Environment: real
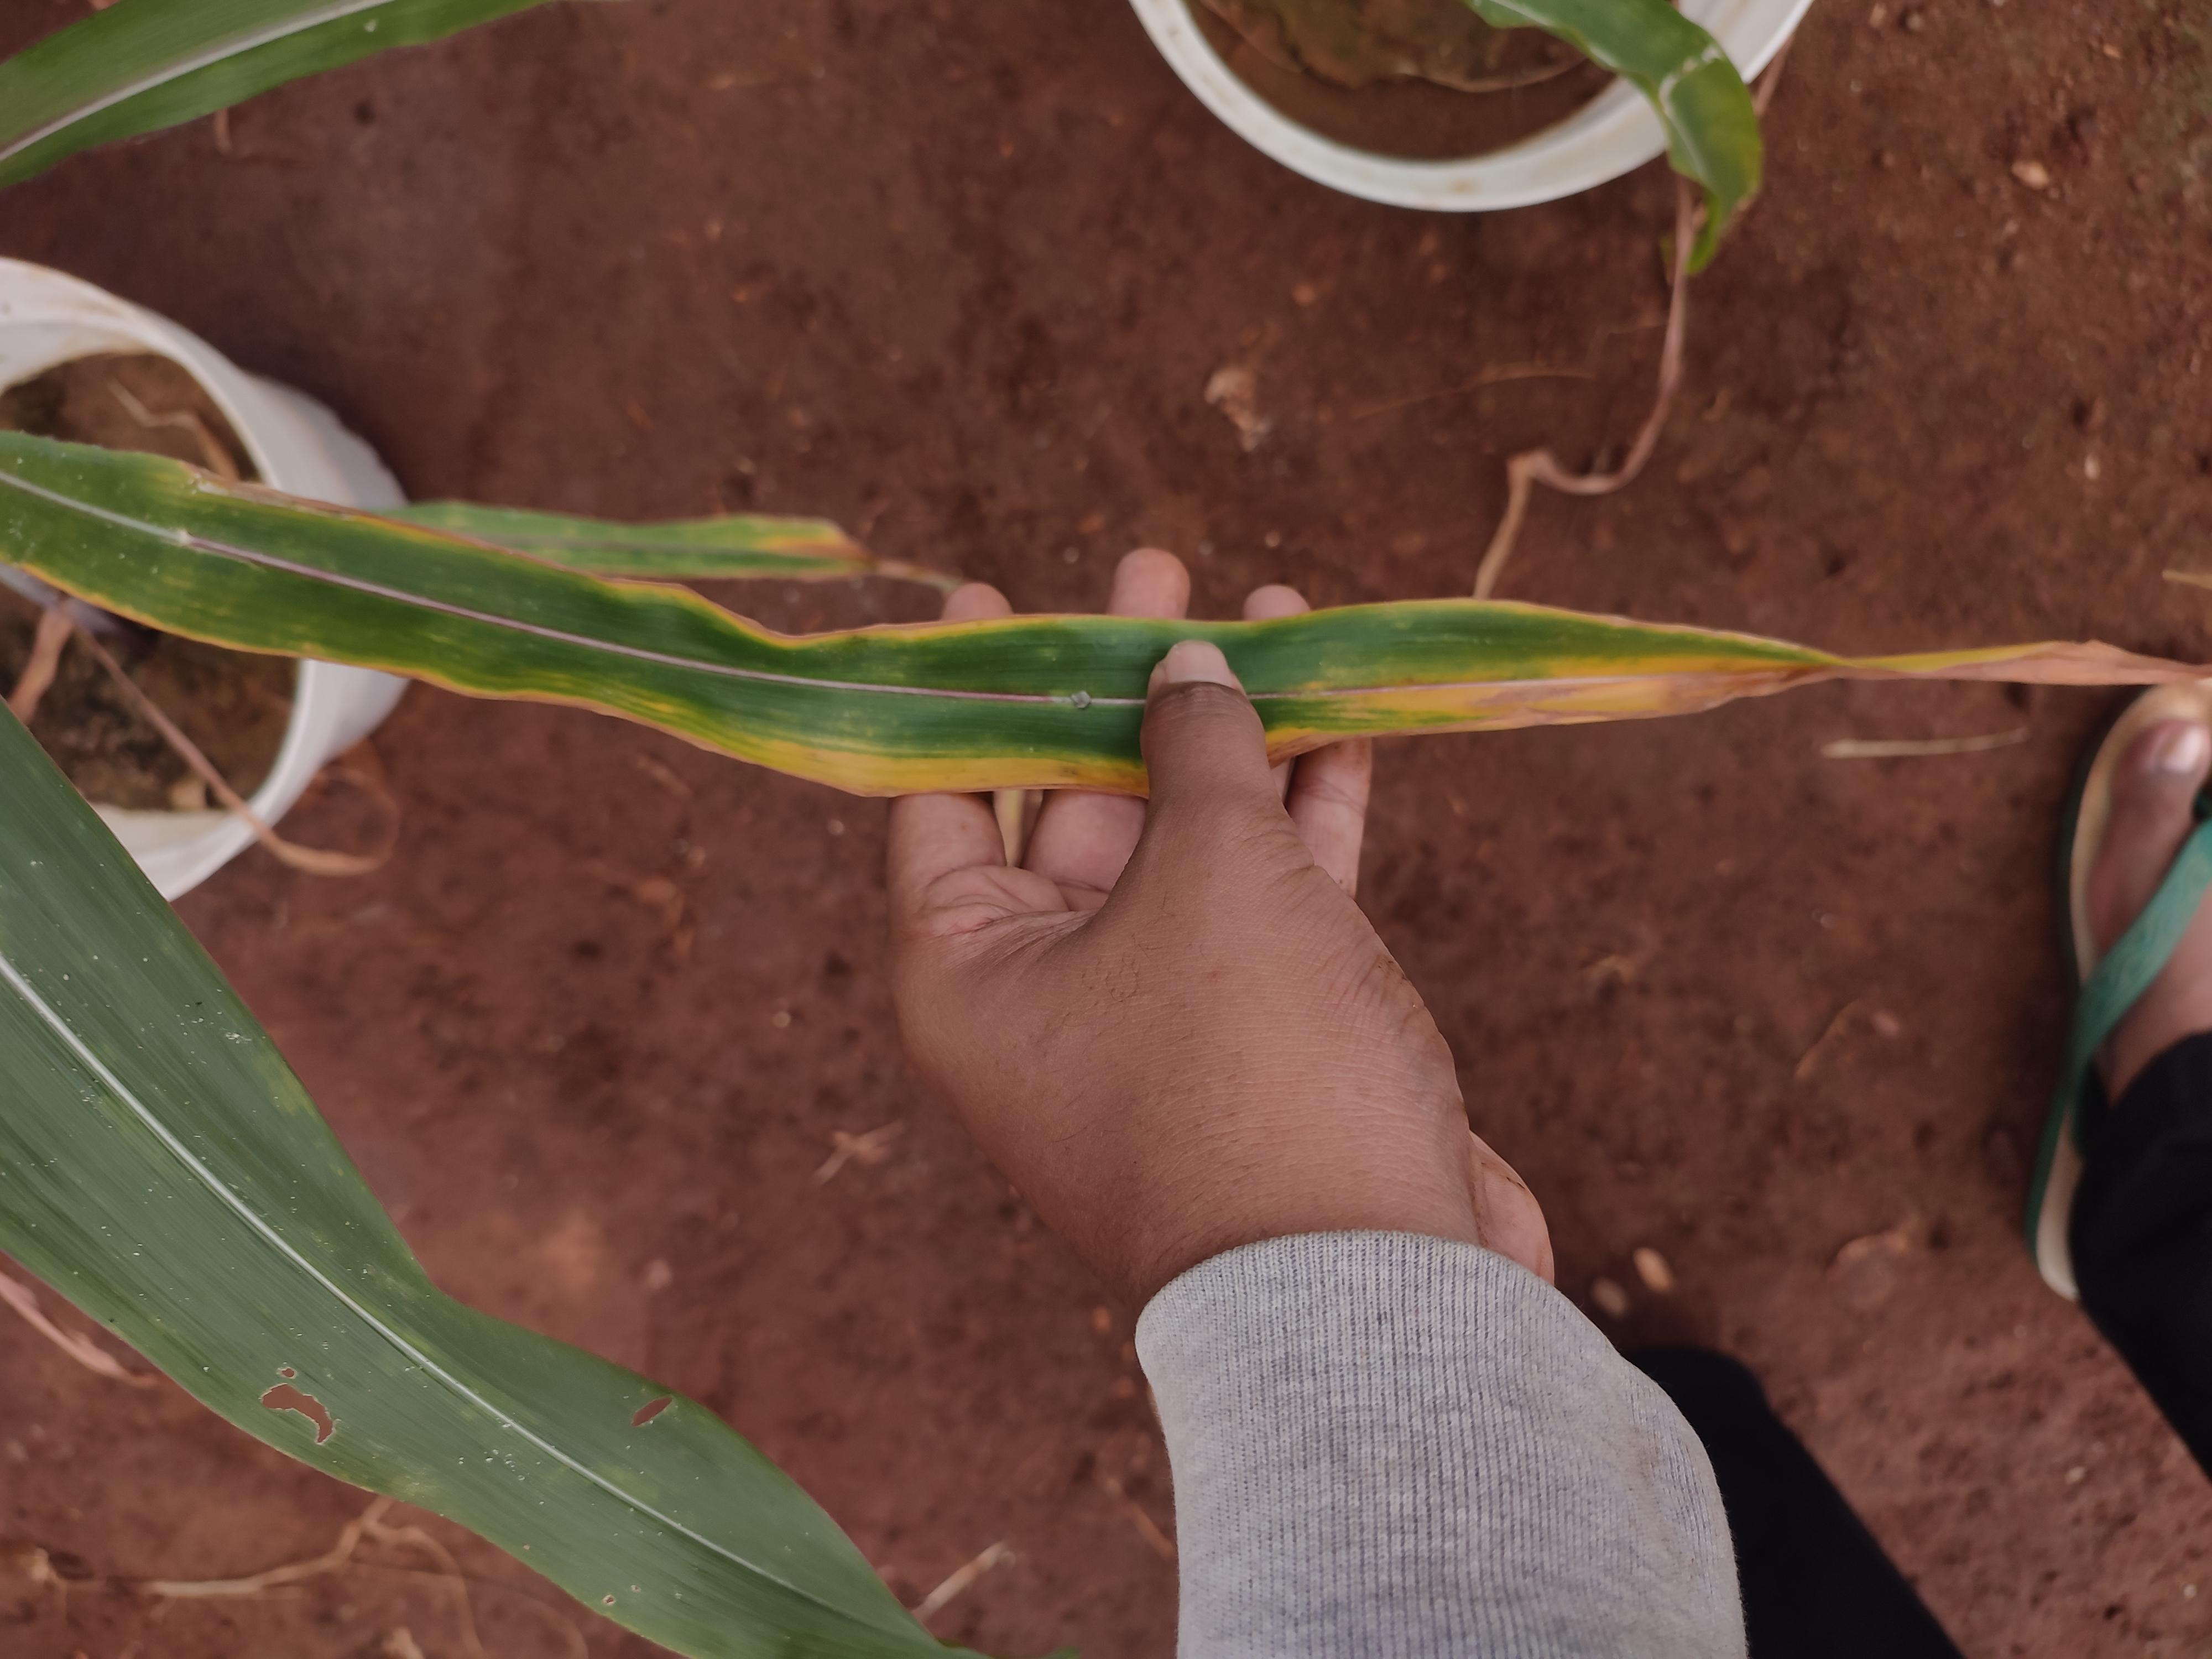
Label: potassium_deficiency